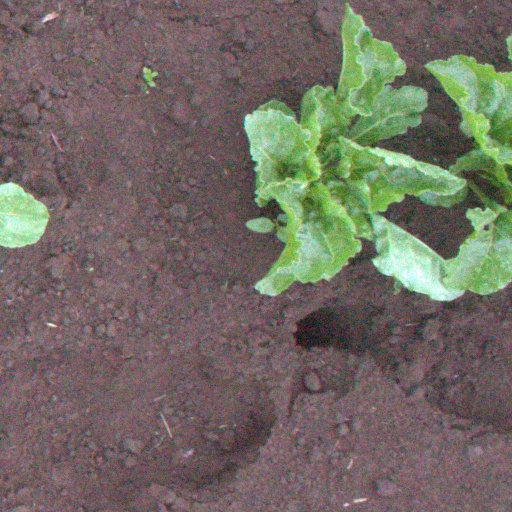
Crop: sugar beet